Combat Logistics Battalion 1

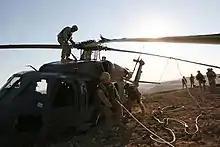
Service members with Helicopter Support Team, Combat Logistics Battalion 1, secure a damaged Black Hawk helicopter while engaged in a helicopter recover mission in Al Anbar Province, Iraq, 2006

From October 2009 through May 2010, CLB-1 deployed to Afghanistan in support of Operation Enduring Freedom. The battalion provided tactical logistics support to Regimental Combat Team 7 during Operation Moshtarak in February 2010, where Marines fought to secure the former Taliban stronghold of Marjah. During the deployment they were also responsible for transportation of supplies to ground units through combat logistics patrols, air delivery and helicopter support teams; improving roads and trafficability for units moving throughout Helmand Province; and maintaining vehicles and equipment that constantly took a beating in the dust-covered rocky Afghanistan terrain.